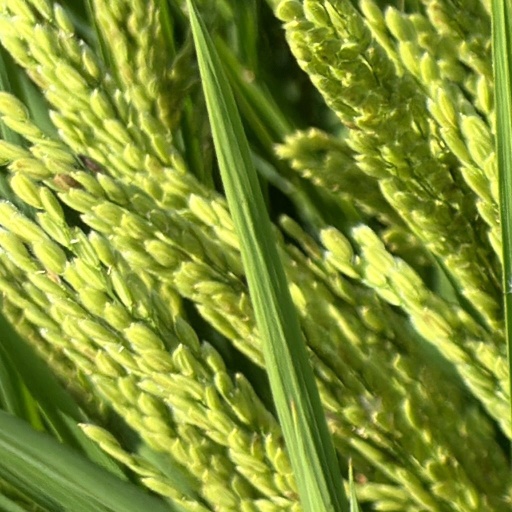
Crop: rice